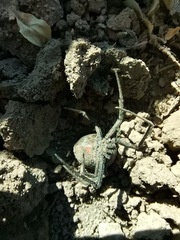
Species: Lactrodectus_hesperus